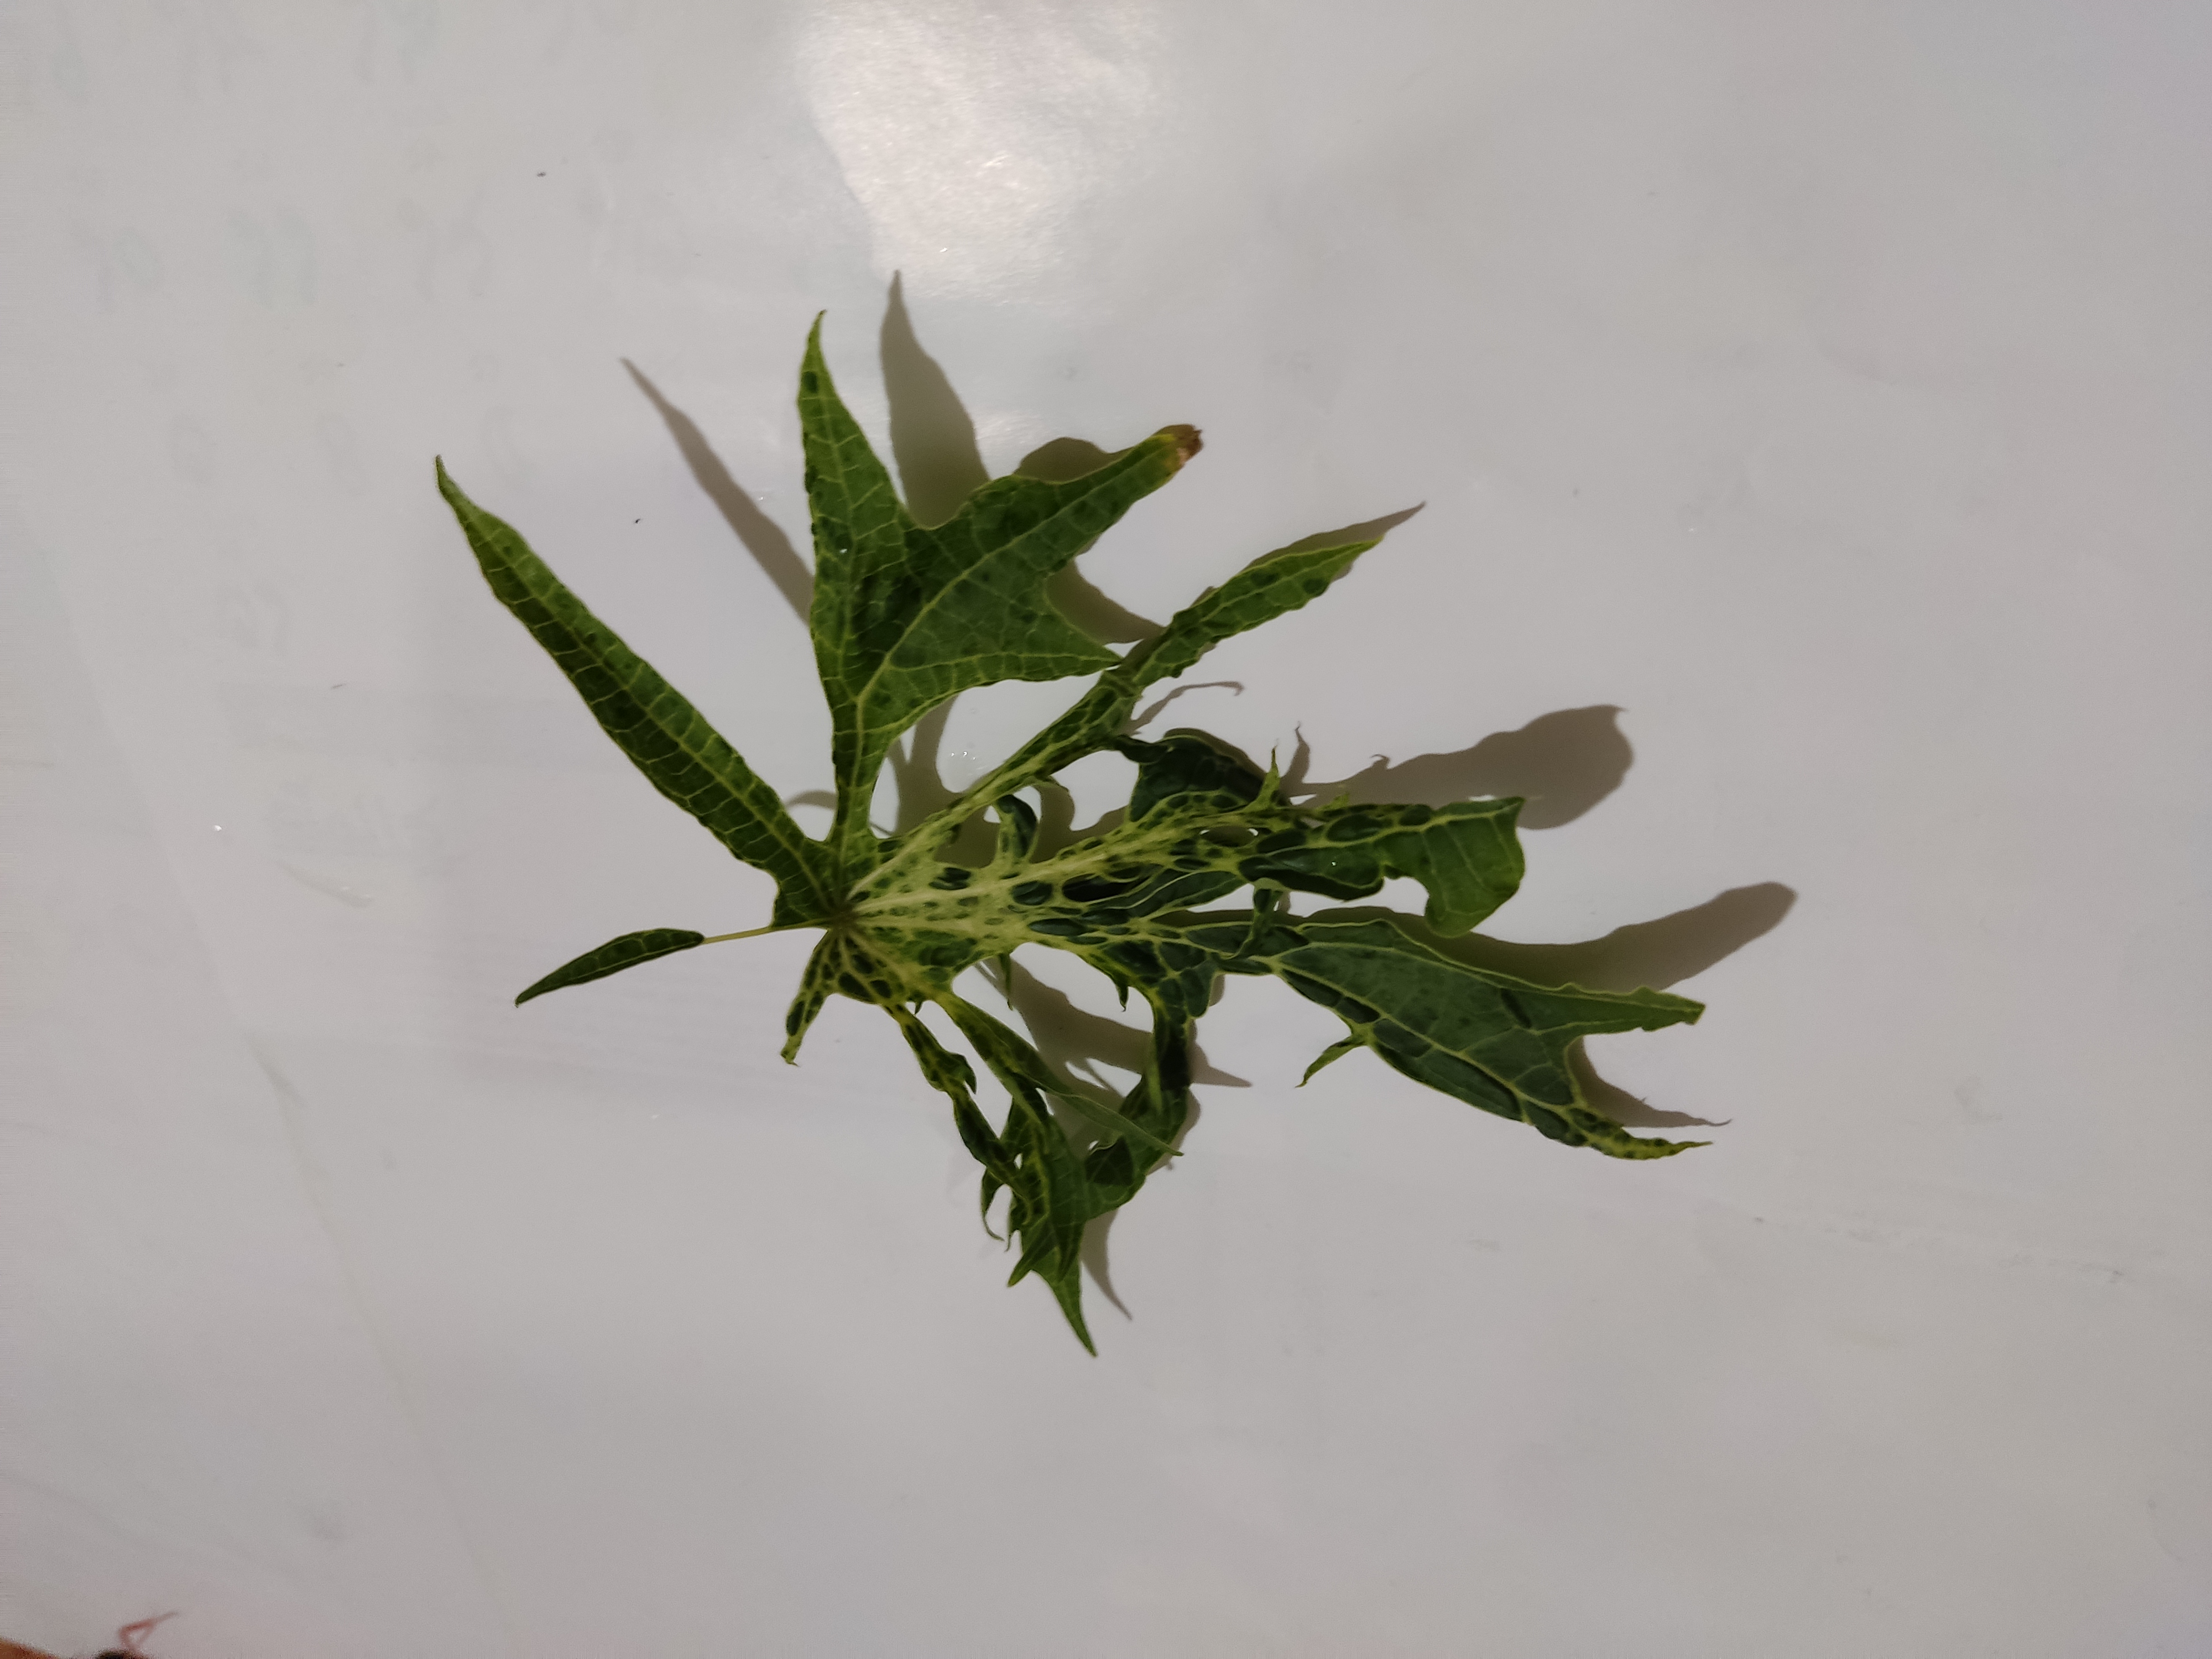
Label: Leaf Curl